Prafulla Chandra Ray

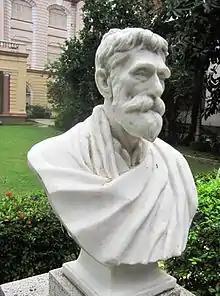
Bust of Prafulla Chandra Ray which is placed in the garden of Birla Industrial & Technological Museum, Kolkata

Prafulla Chandra Ray was born in the village of Raruli-Katipara, then in Jessore District (now Dighalia, Khulna), in the eastern region of the Bengal Presidency of British India (now Bangladesh) to a Bengali Hindu family. He was the third child and son of Harish Chandra Raychowdhury (d. 1893), a Kayastha "zamindar" and his wife Bhubanmohini Devi (d. 1904), the daughter of a local "taluqdar". Ray was one of seven siblings, having four brothers – Jnanendra Chandra, Nalini Kanta, Purna Chandra and Buddha Dev – and two sisters, Indumati and Belamati, both born after their brothers. All except Buddha Dev and Belamati survived to adulthood.